Suhl

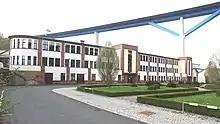
A building of the former Simson factory with A 73's Haseltal bridge in background

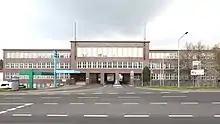
Another former Simson building

Suhl's cityscape is marked by the lack of flat ground to build on, which is why the city's morphology appears picked and incoherent. The city centre developed during the Middle Ages around the Marktplatz and the Steinweg (as main street) next to the confluence of "Lauter" and "Rimbach" river. Later, the city grew to the east and south to the bordering hills and valleys. After World War II, Suhl became the capital of one of the 14 Bezirks in the GDR in 1952. During the following decades, the city more than doubled its population, many Plattenbau settlements developed at the periphery and the centre got largely converted. The old town around Friedrich-König-Straße was demolished during the 1960s, as were the quarters east of Topfmarkt later. They were rebuilt with contemporary concrete architecture and Plattenbau buildings. The new city centre with all the important public buildings was developed around Friedrich-König-Straße, even with large-scale high-rise buildings. After the reunification, the population shrank heavily, leading to high vacancy rates. The government reacted to this by demolishing some of the Plattenbau settlements at the periphery; some buildings stood only for 20 years. Compared with other East German cities, the fight against vacancy was simpler in Suhl, because vacancy was concentrated at the periphery and not in the city centre (as in the most older cities in East Germany), which made it easy to demolish and renature the areas. A larger problem is vacancy in shops in the city centre, because the retail sector in Suhl has also been in a crisis for many years.